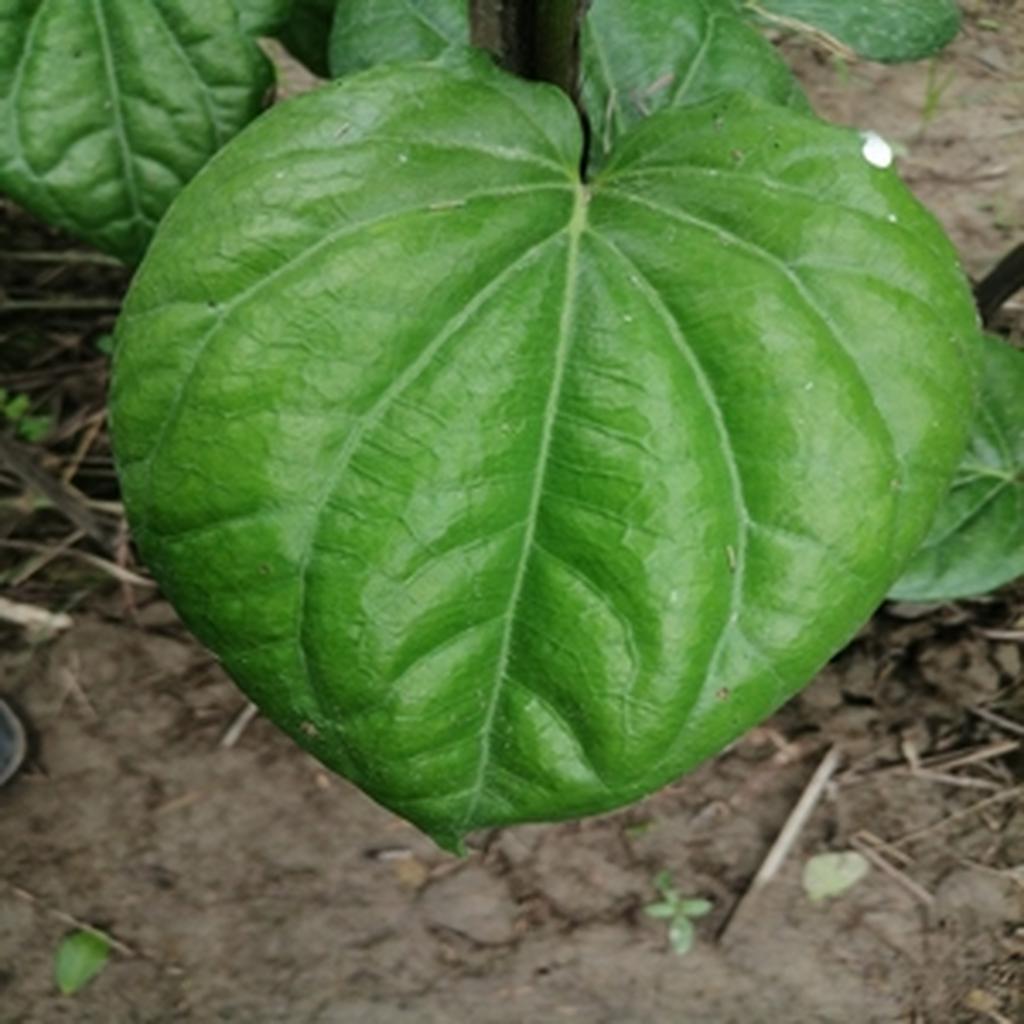
Label: Healthy_Leaf